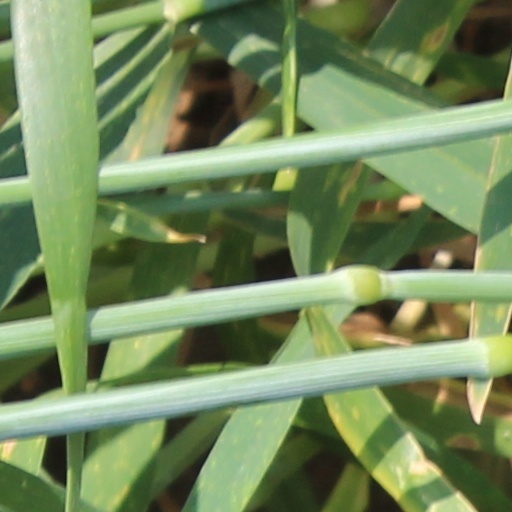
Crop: wheat